Wings of Youth (1940 film)

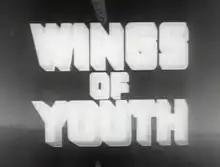
Screenshot: Title frame

Wings of Youth ("Notre jeunesse ailée") is a 1940 Canadian short documentary film, part of the "Canada Carries On" series of short films by the National Film Board of Canada. The film was directed by Raymond Spottiswoode, produced by Stuart Legg and narrated by Lorne Greene.